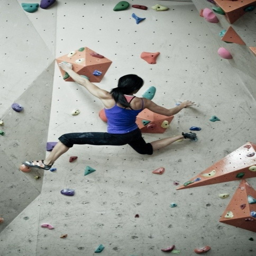
no wall is to high